Question: Please indicate a possible affordance area of the bench that can be used for sitting on
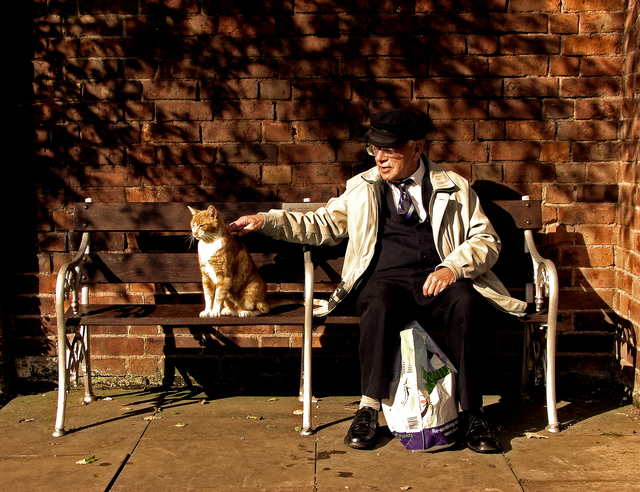
Answer: [77.5, 289, 534.5, 322]